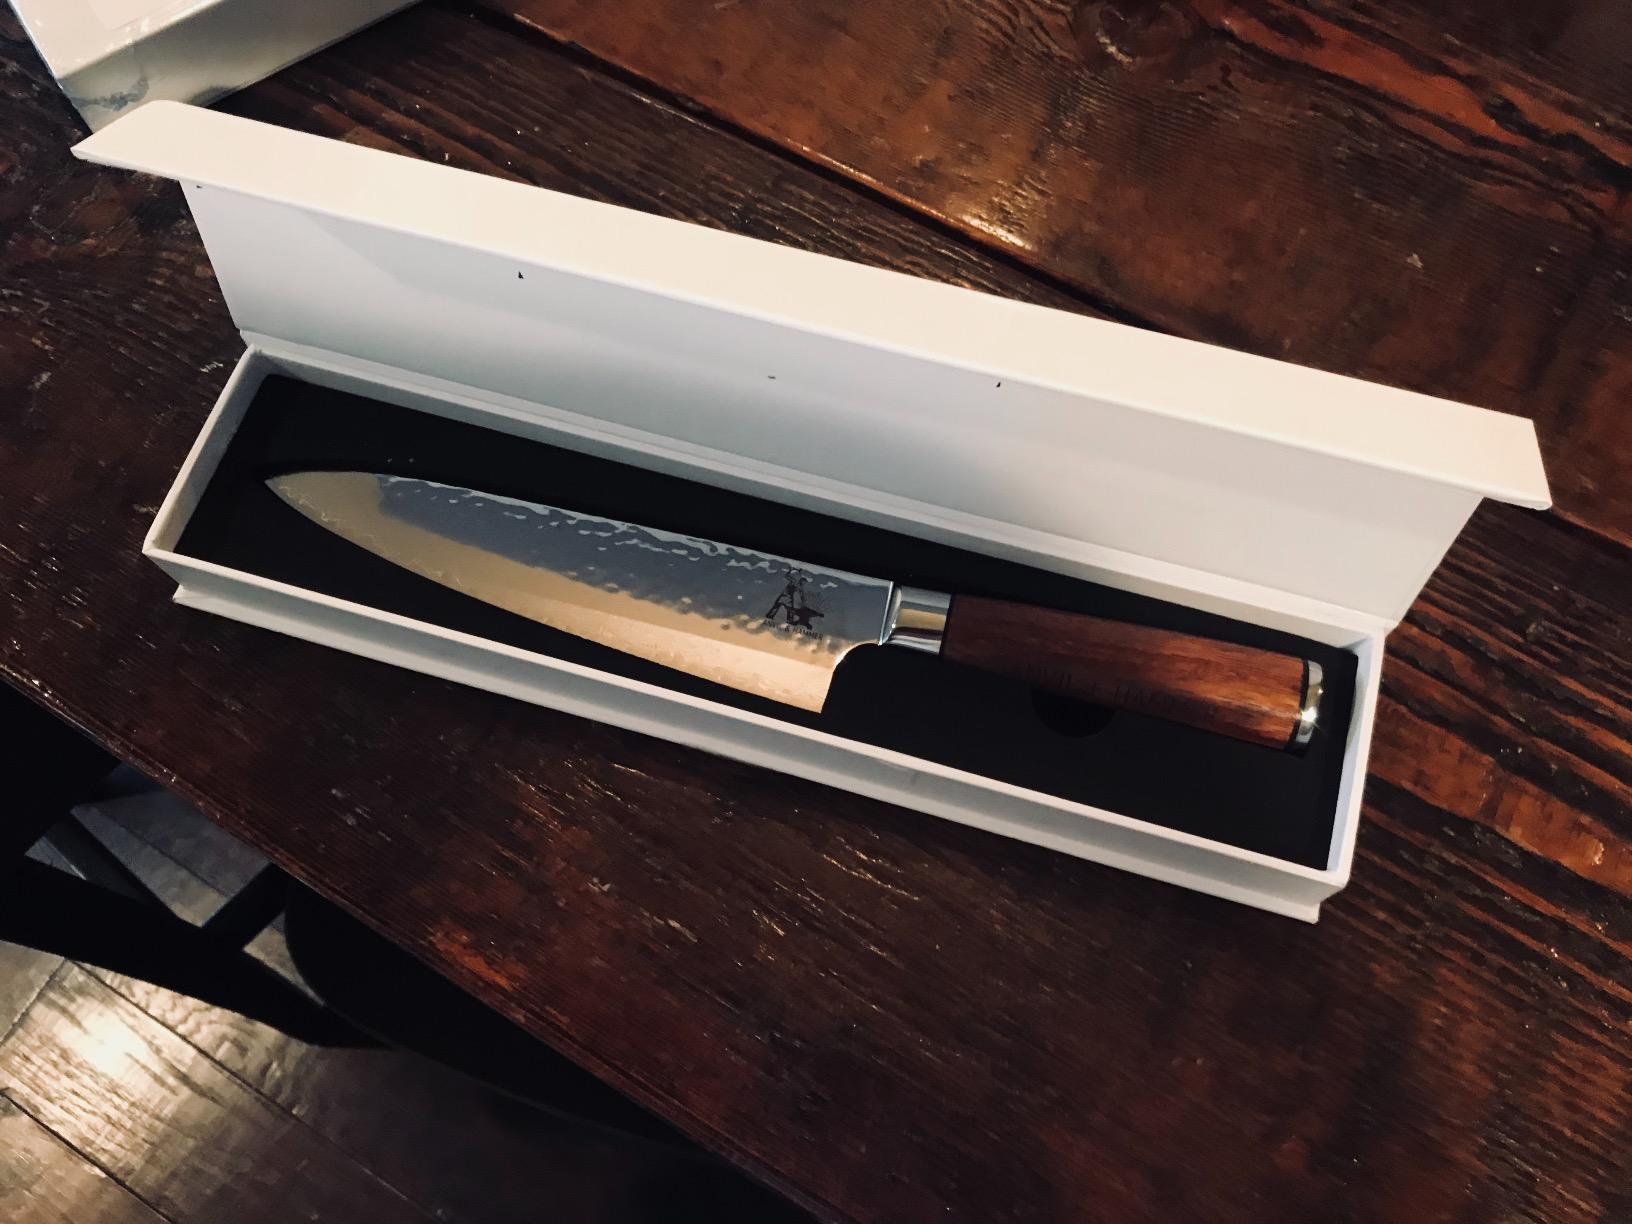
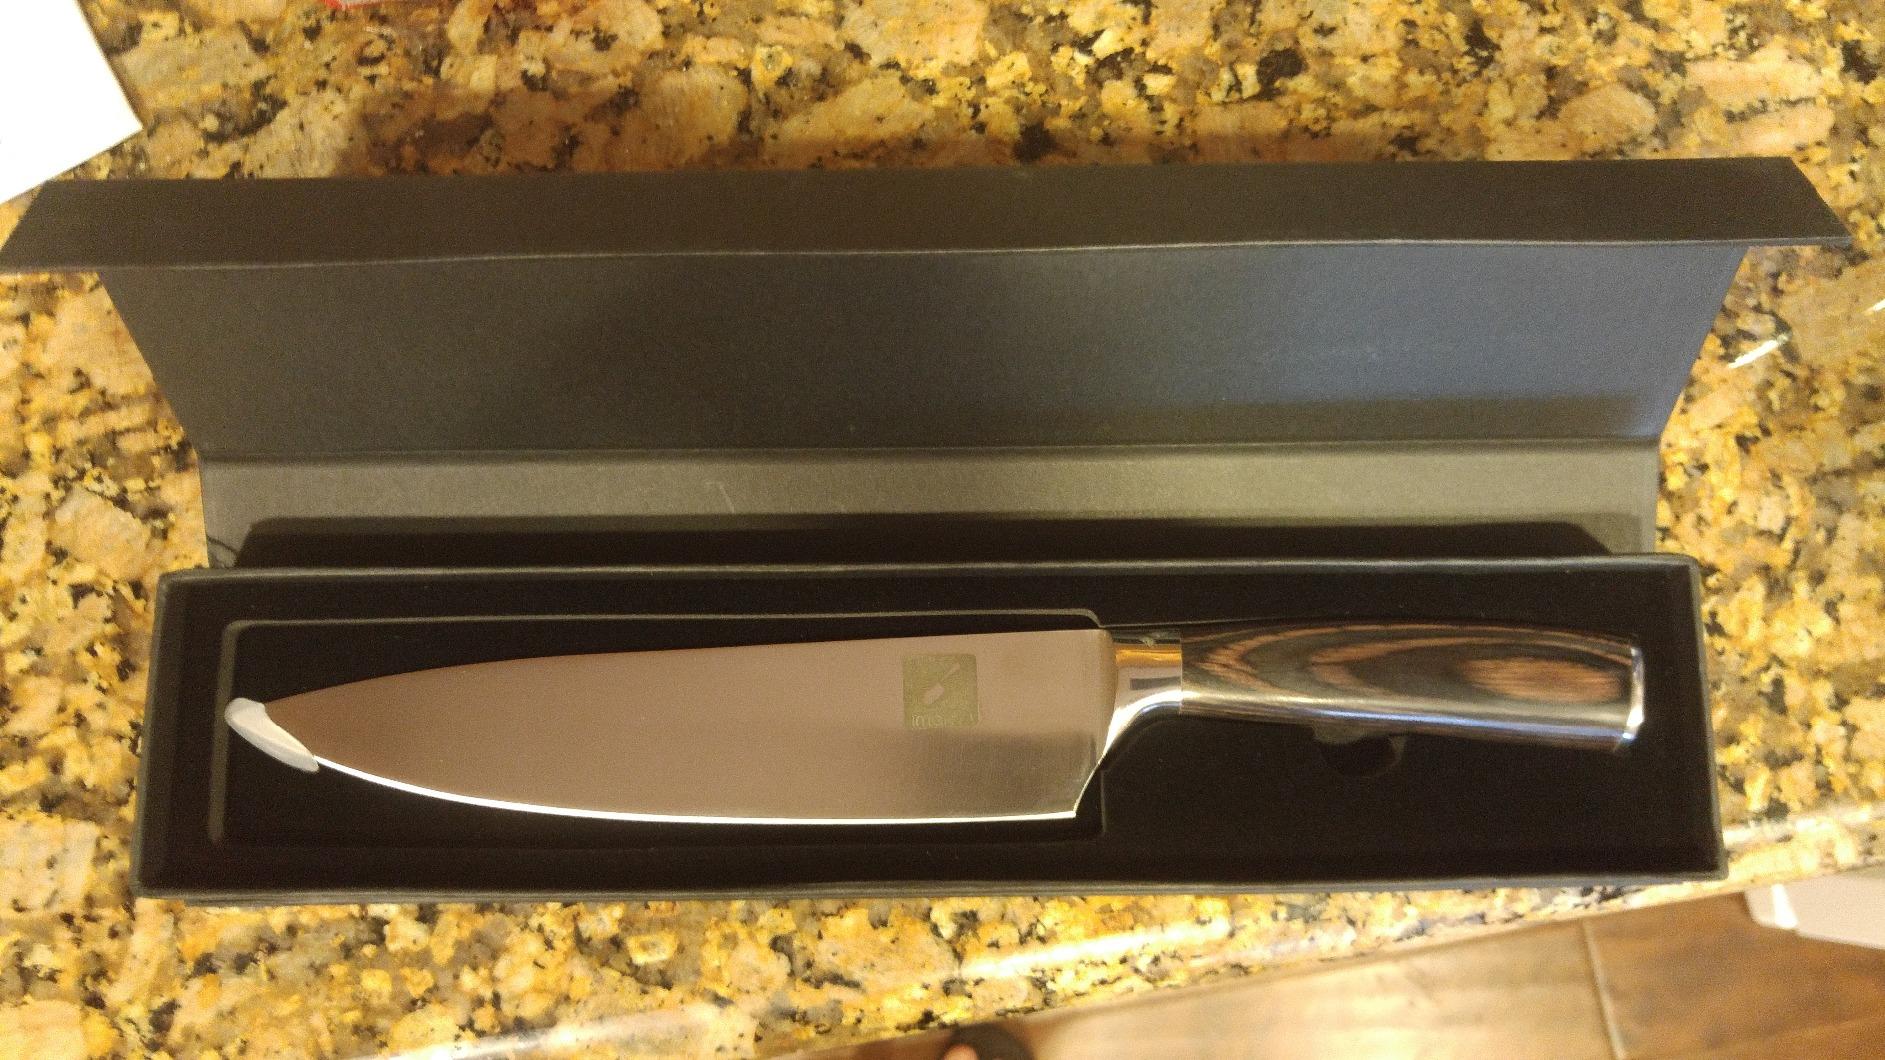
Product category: items_knife
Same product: no